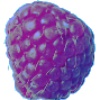
Label: Raspberry 1